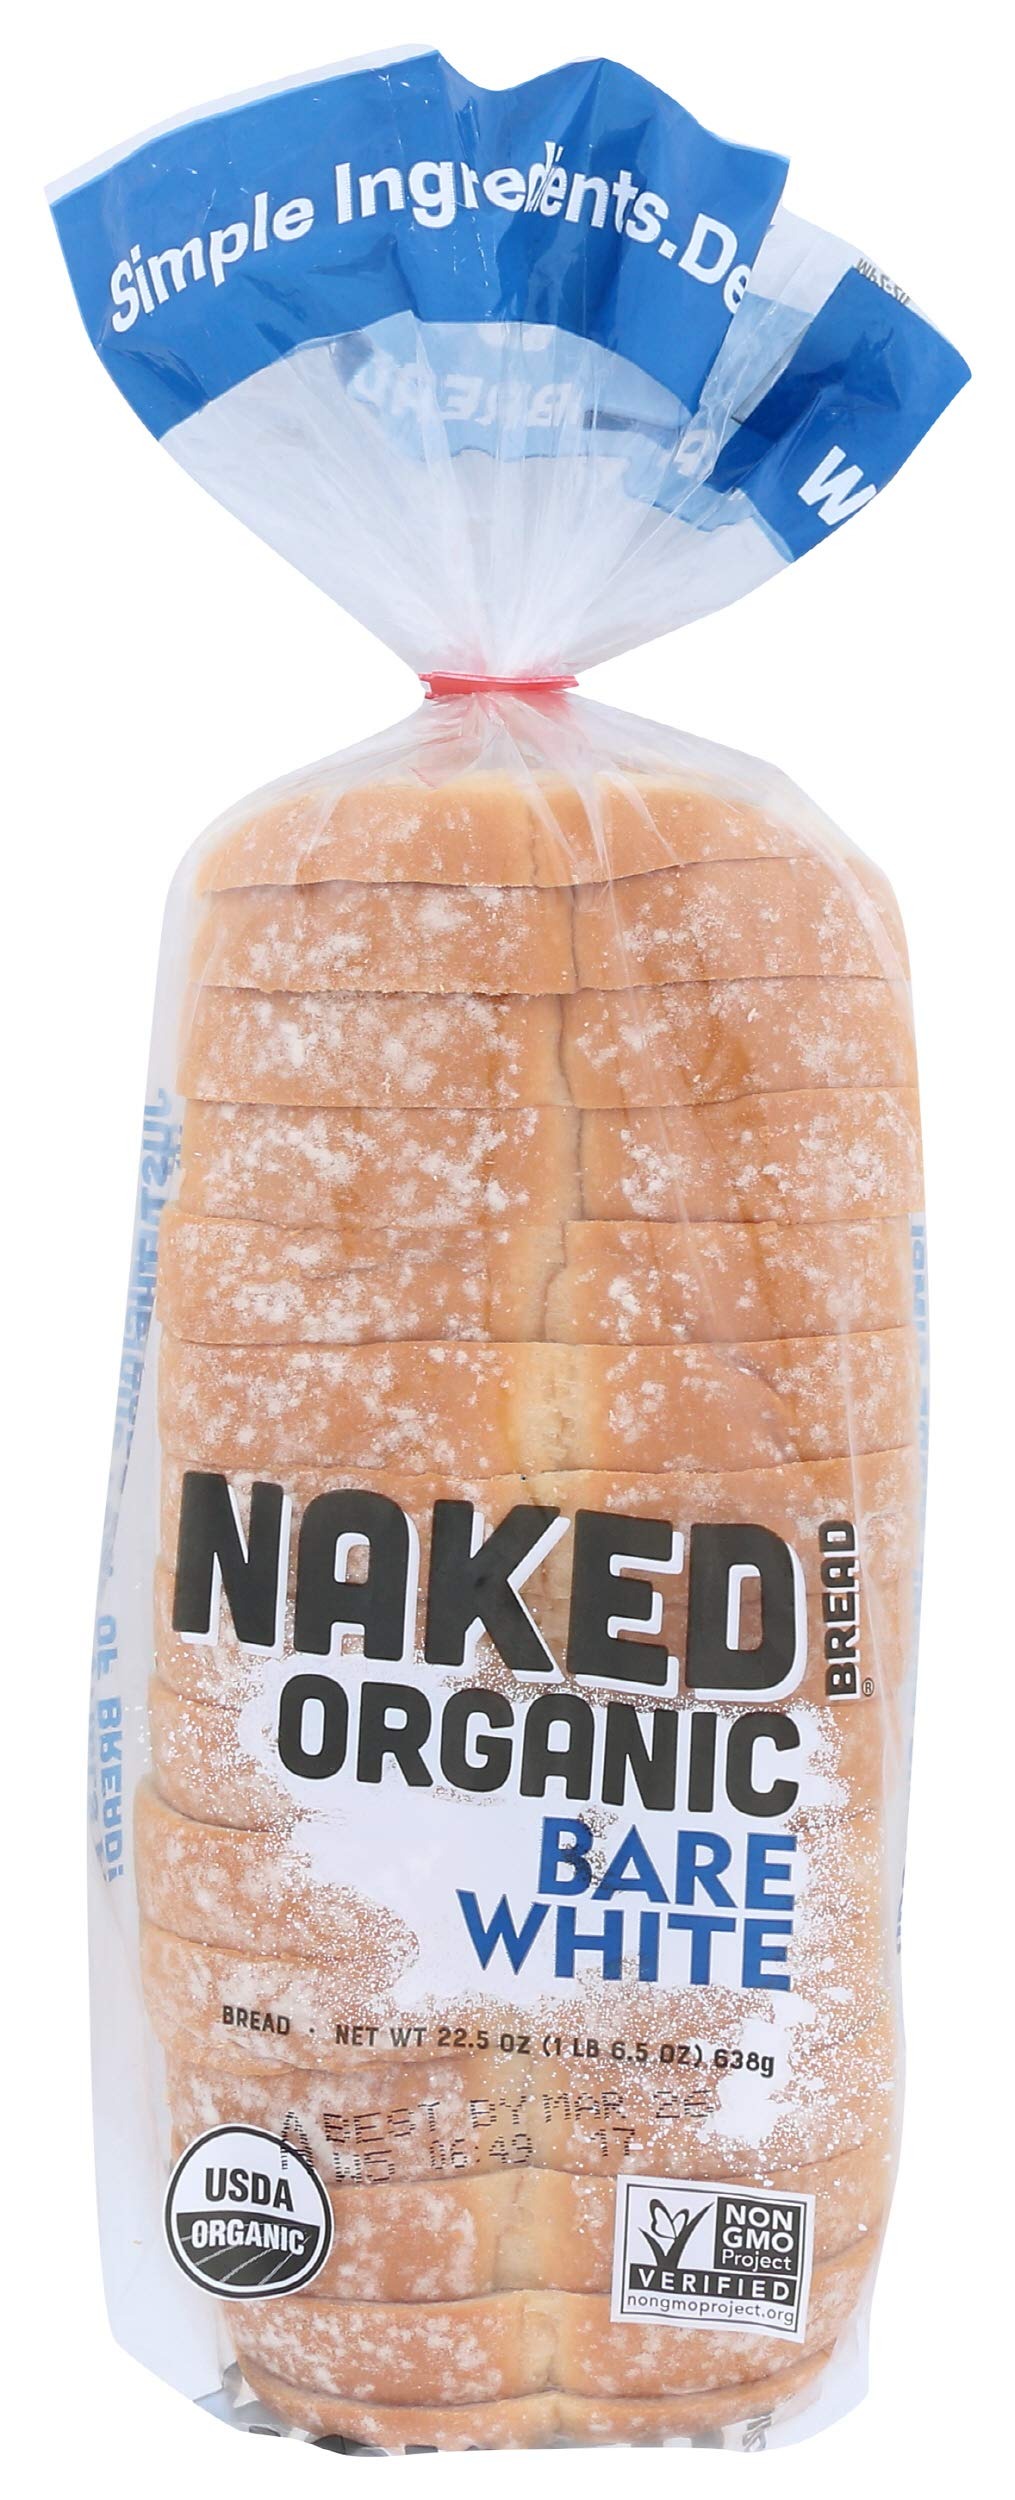
Item Name: Naked Organic Bare White
Bullet Point 1: No hydrogenated fats or high fructose corn syrup allowed in any food
Bullet Point 2: No bleached or bromated flour
Bullet Point 3: No synthetic nitrates or nitrites
Product Description: Grocery Frozen
Value: 22.5
Unit: Ounce

Price: 4.79